Arnaud Amalric

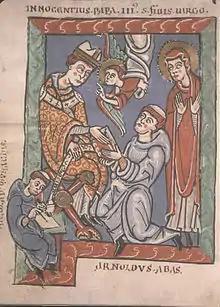
Arnold Amalric shown kneeling at the throne of Innocent III

Arnaud Amalric (died 1225), also known as Arnaud Amaury, was a Cistercian abbot who played a prominent role in the Albigensian Crusade. It is purported that prior to the massacre of Béziers, Amalric, when asked how to distinguish Cathars from Catholics, responded, "Kill them [all], for God knows which are His own."